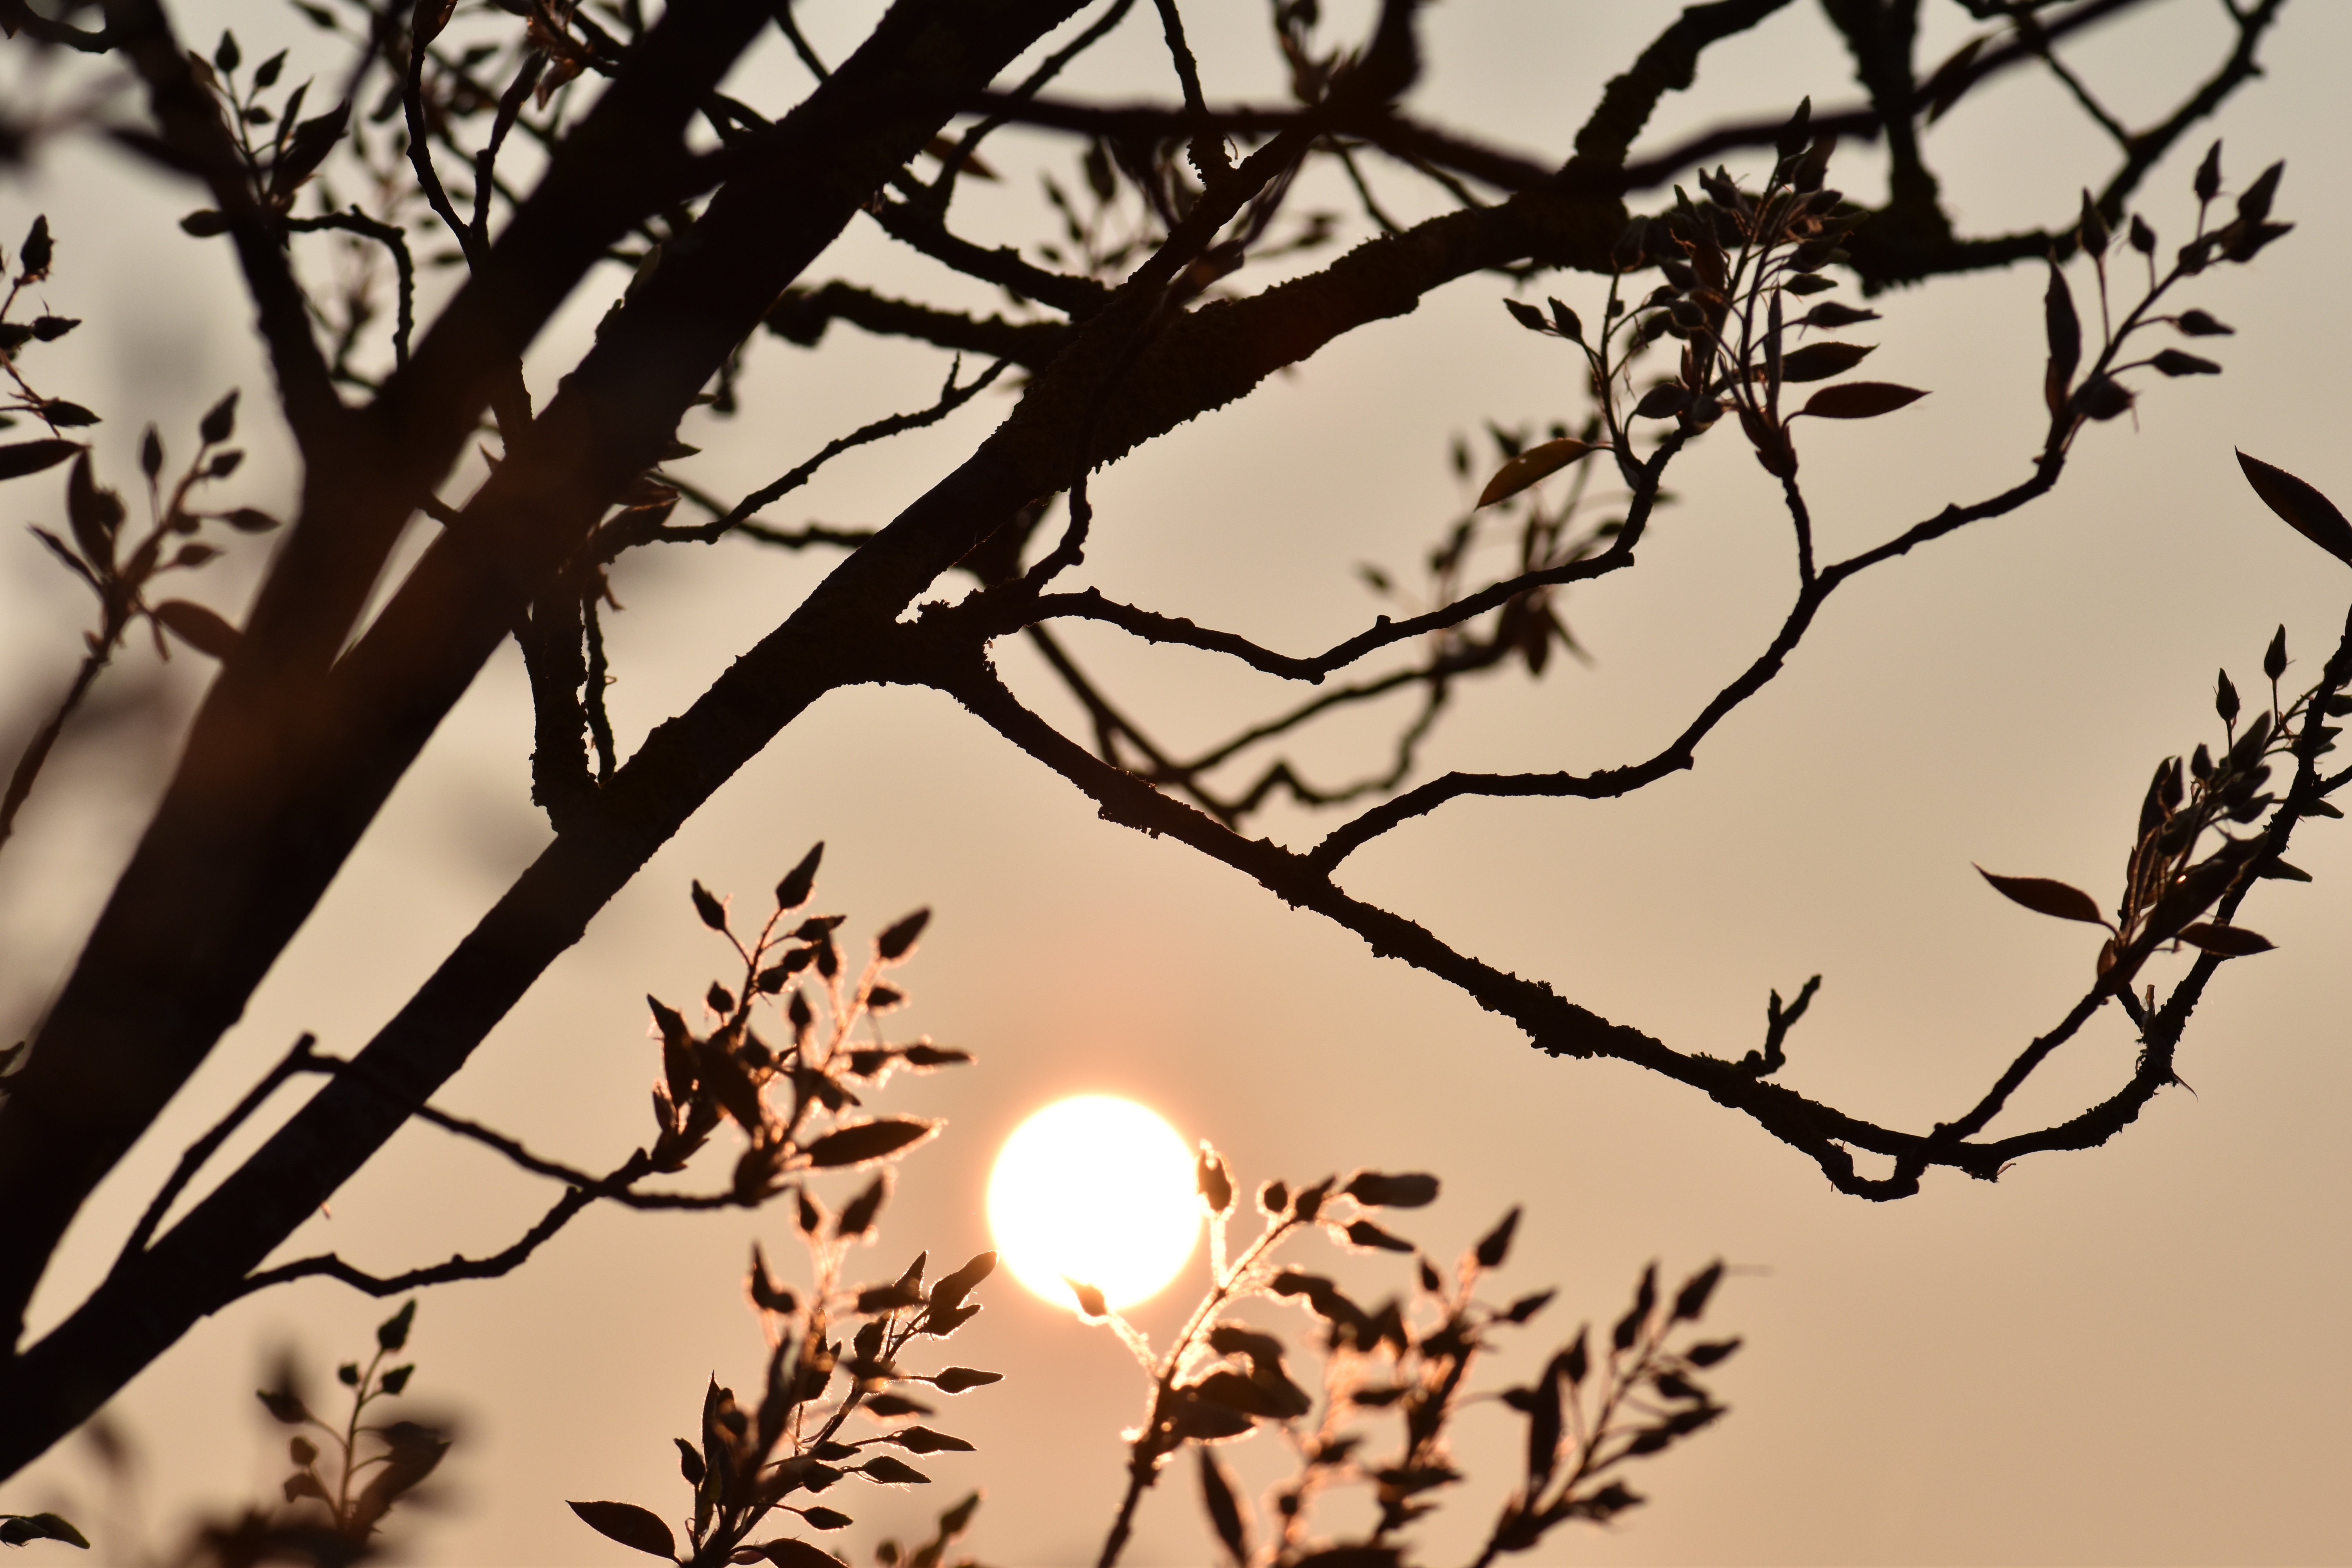
tree, nature, branch, light, plant, sunset, sunlight, morning, leaf, flower, bloom, spring, autumn, shadow, garden, monochrome, close, lighting, twig, flowers, amelanchier, blossomed, inflorescence